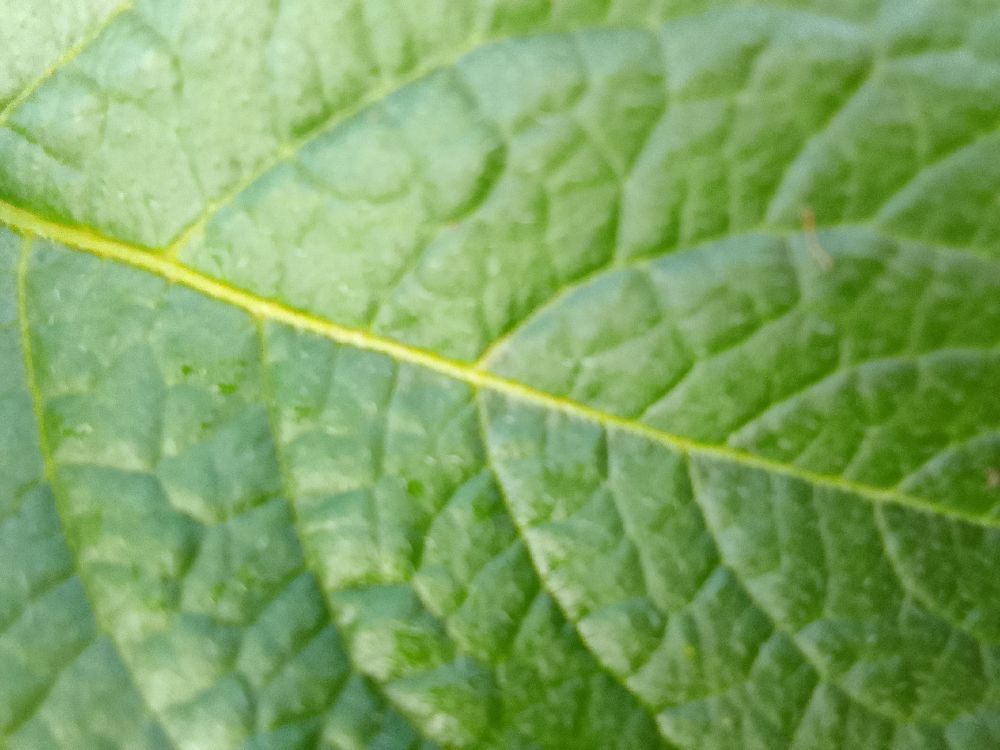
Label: Healthy